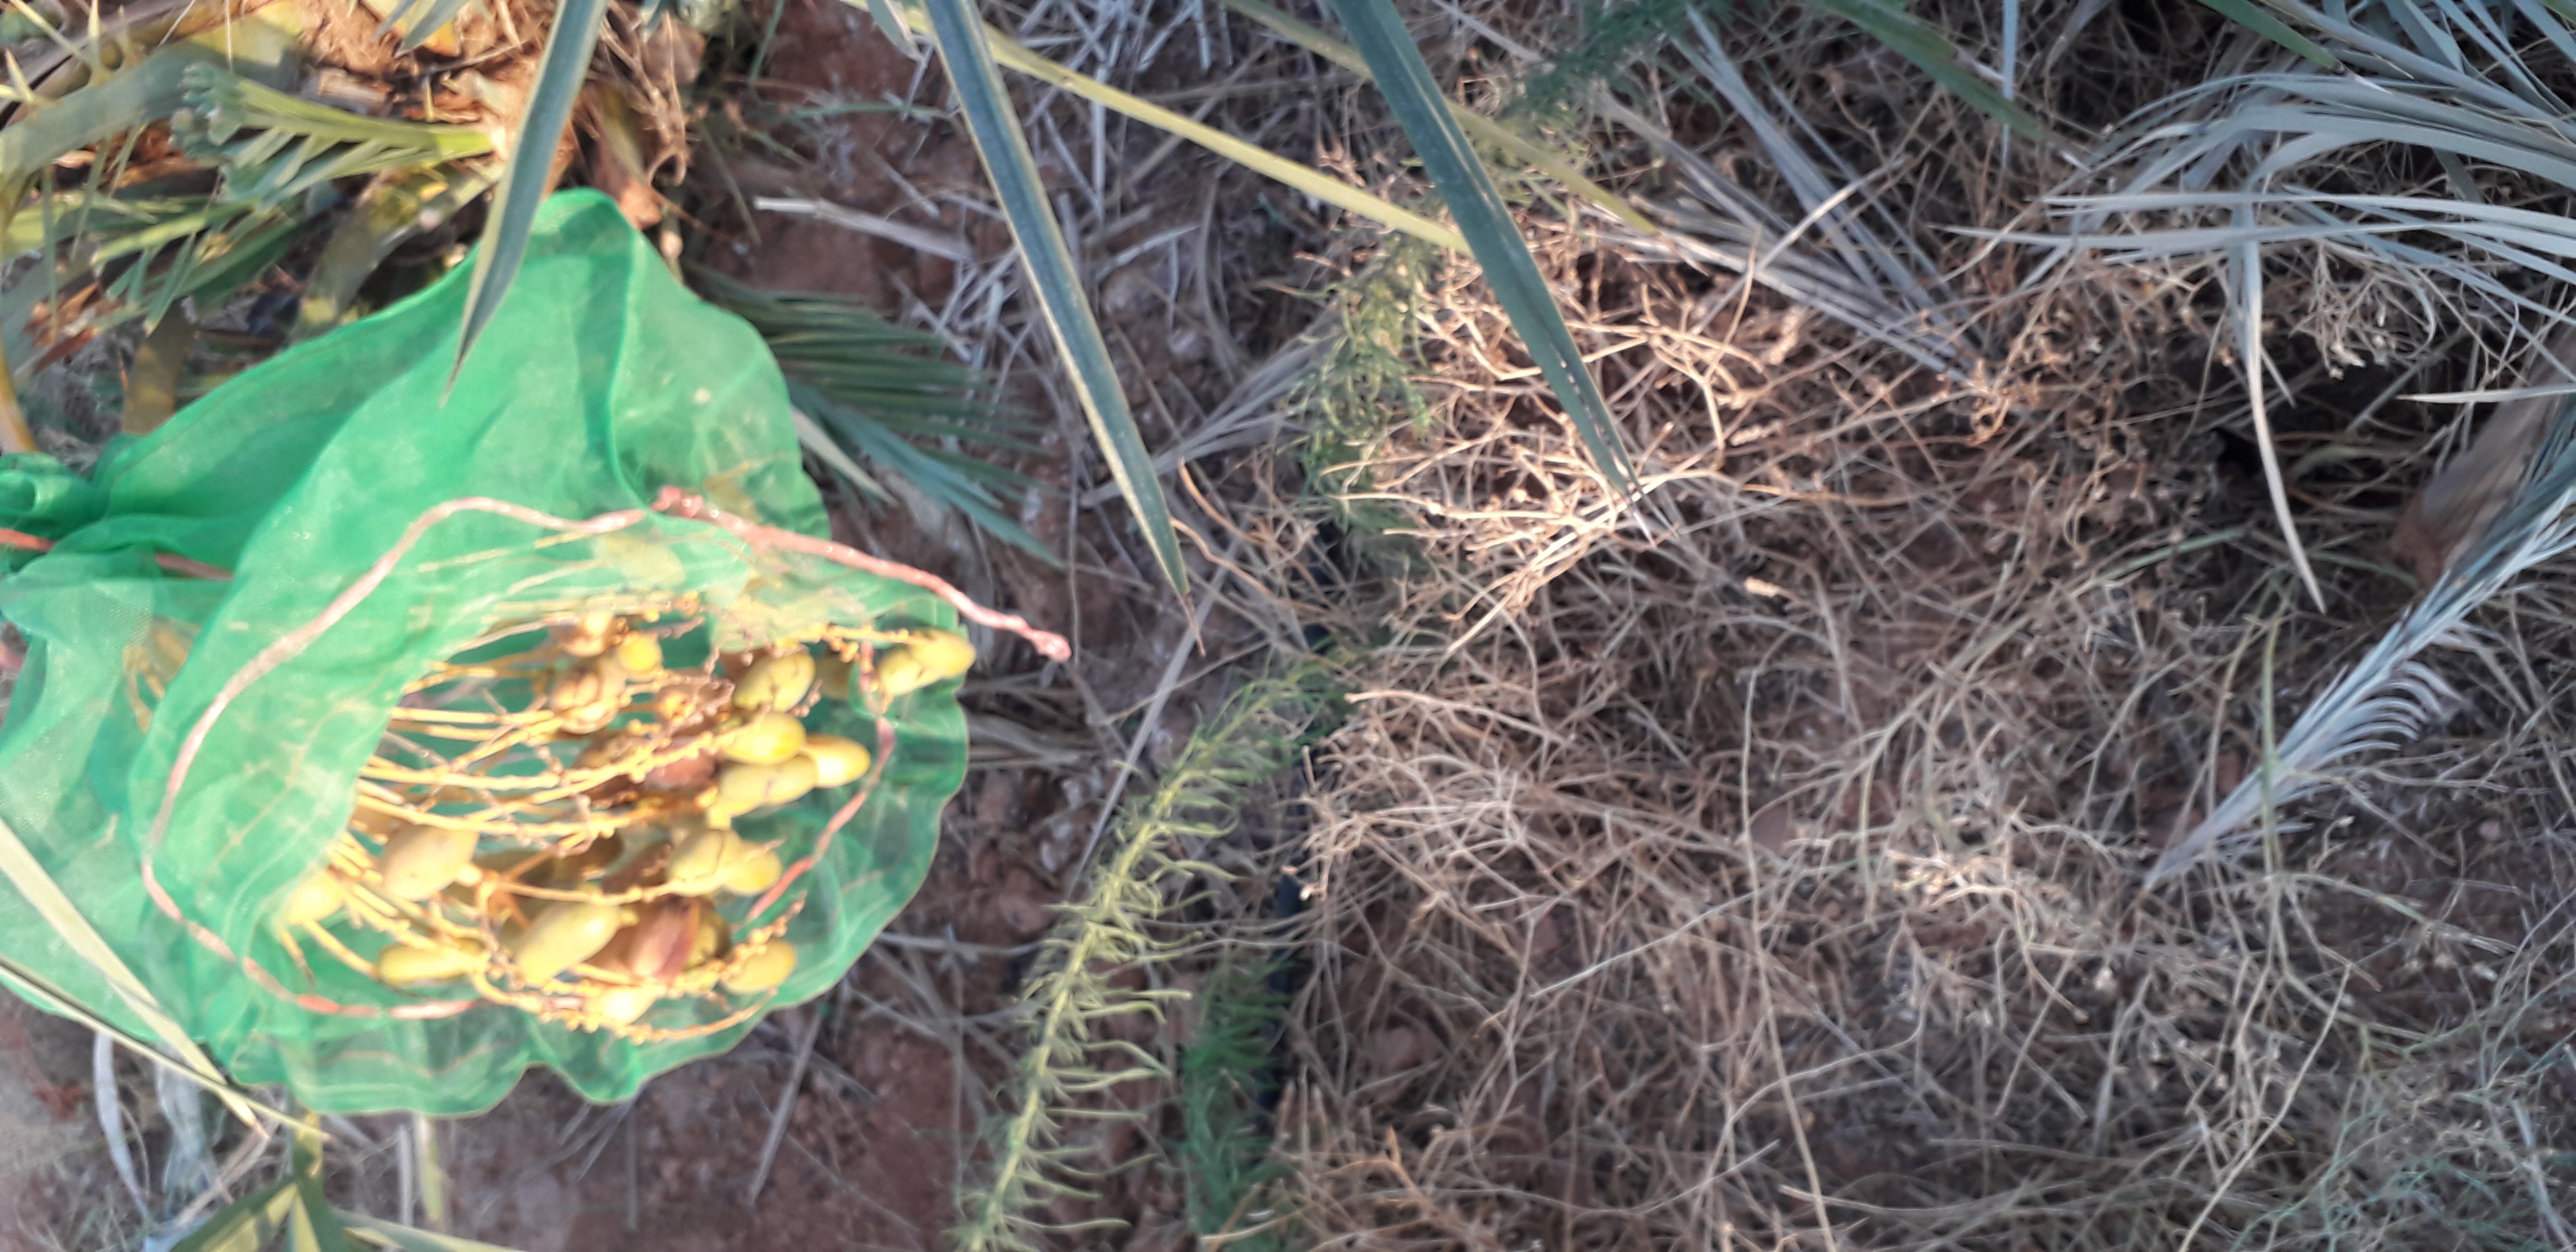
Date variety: Boumajhoul